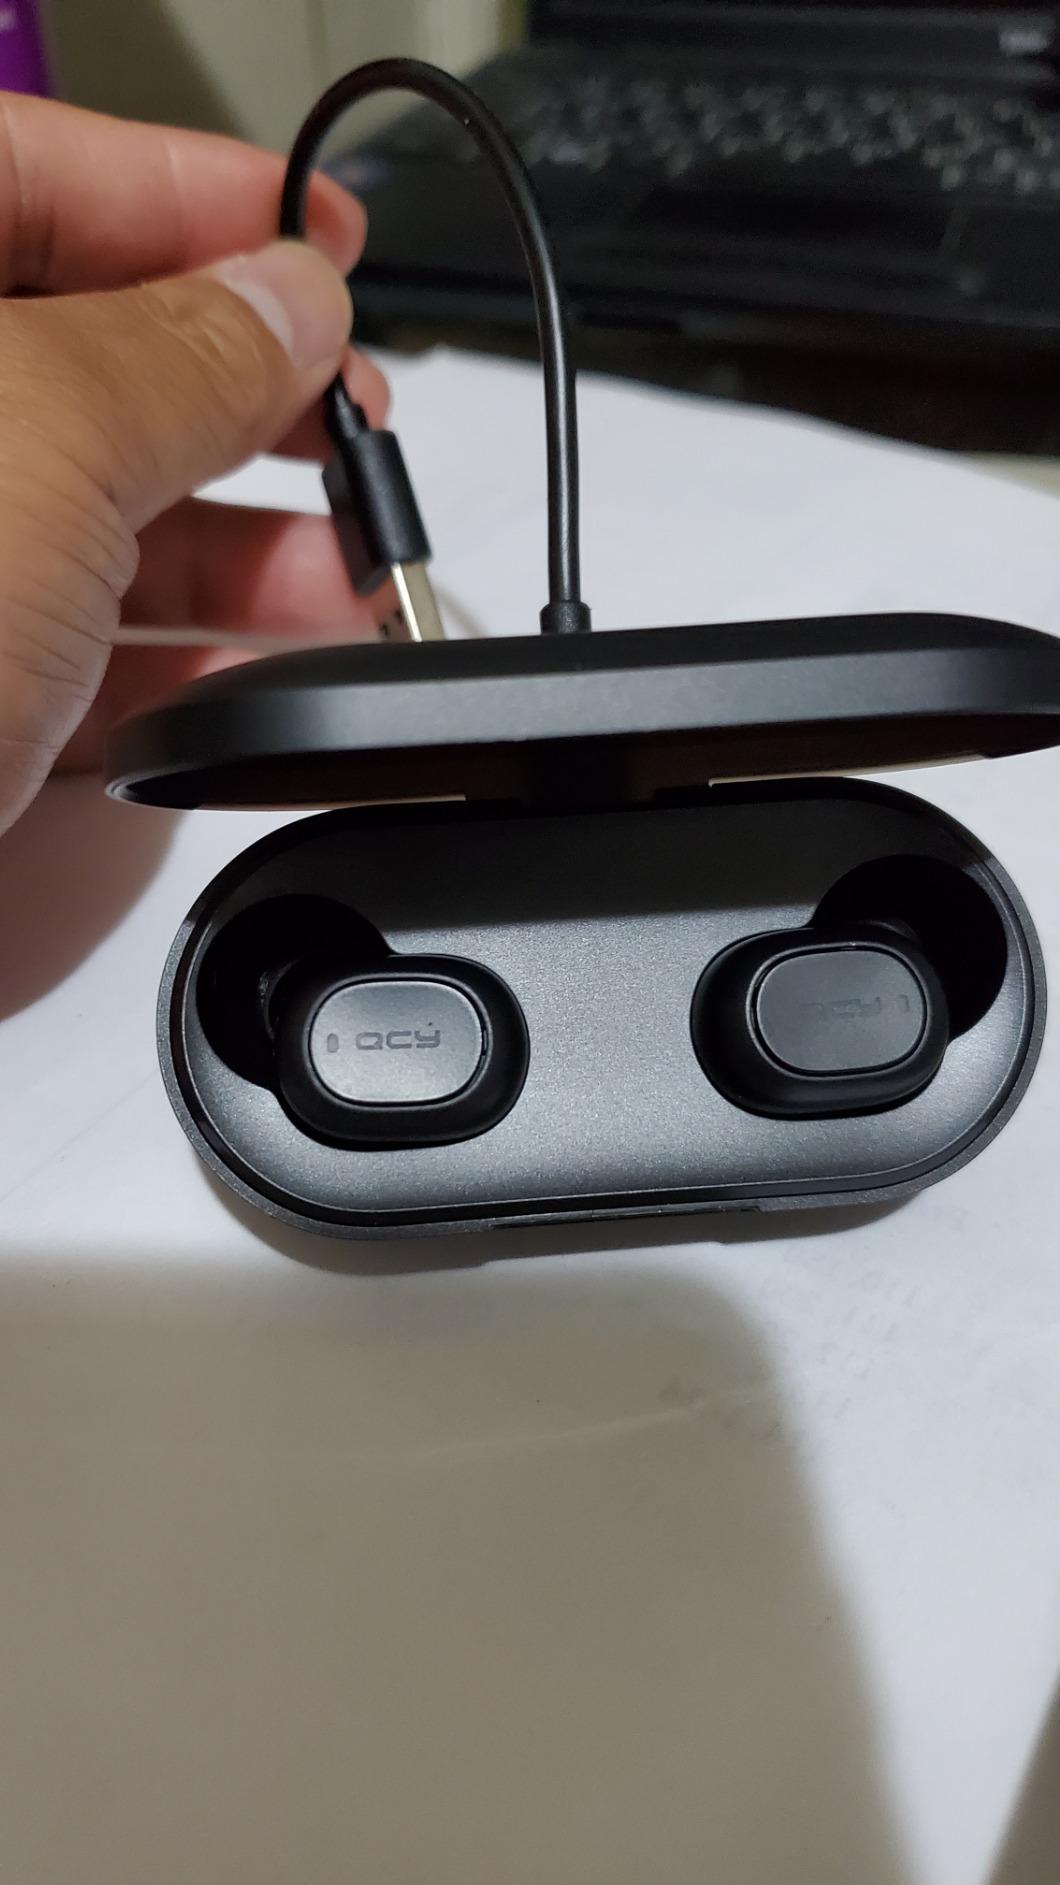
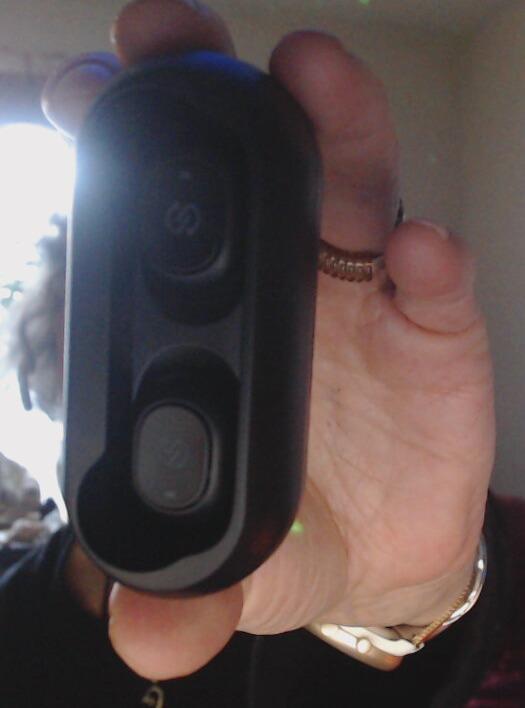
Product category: earbuds
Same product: no